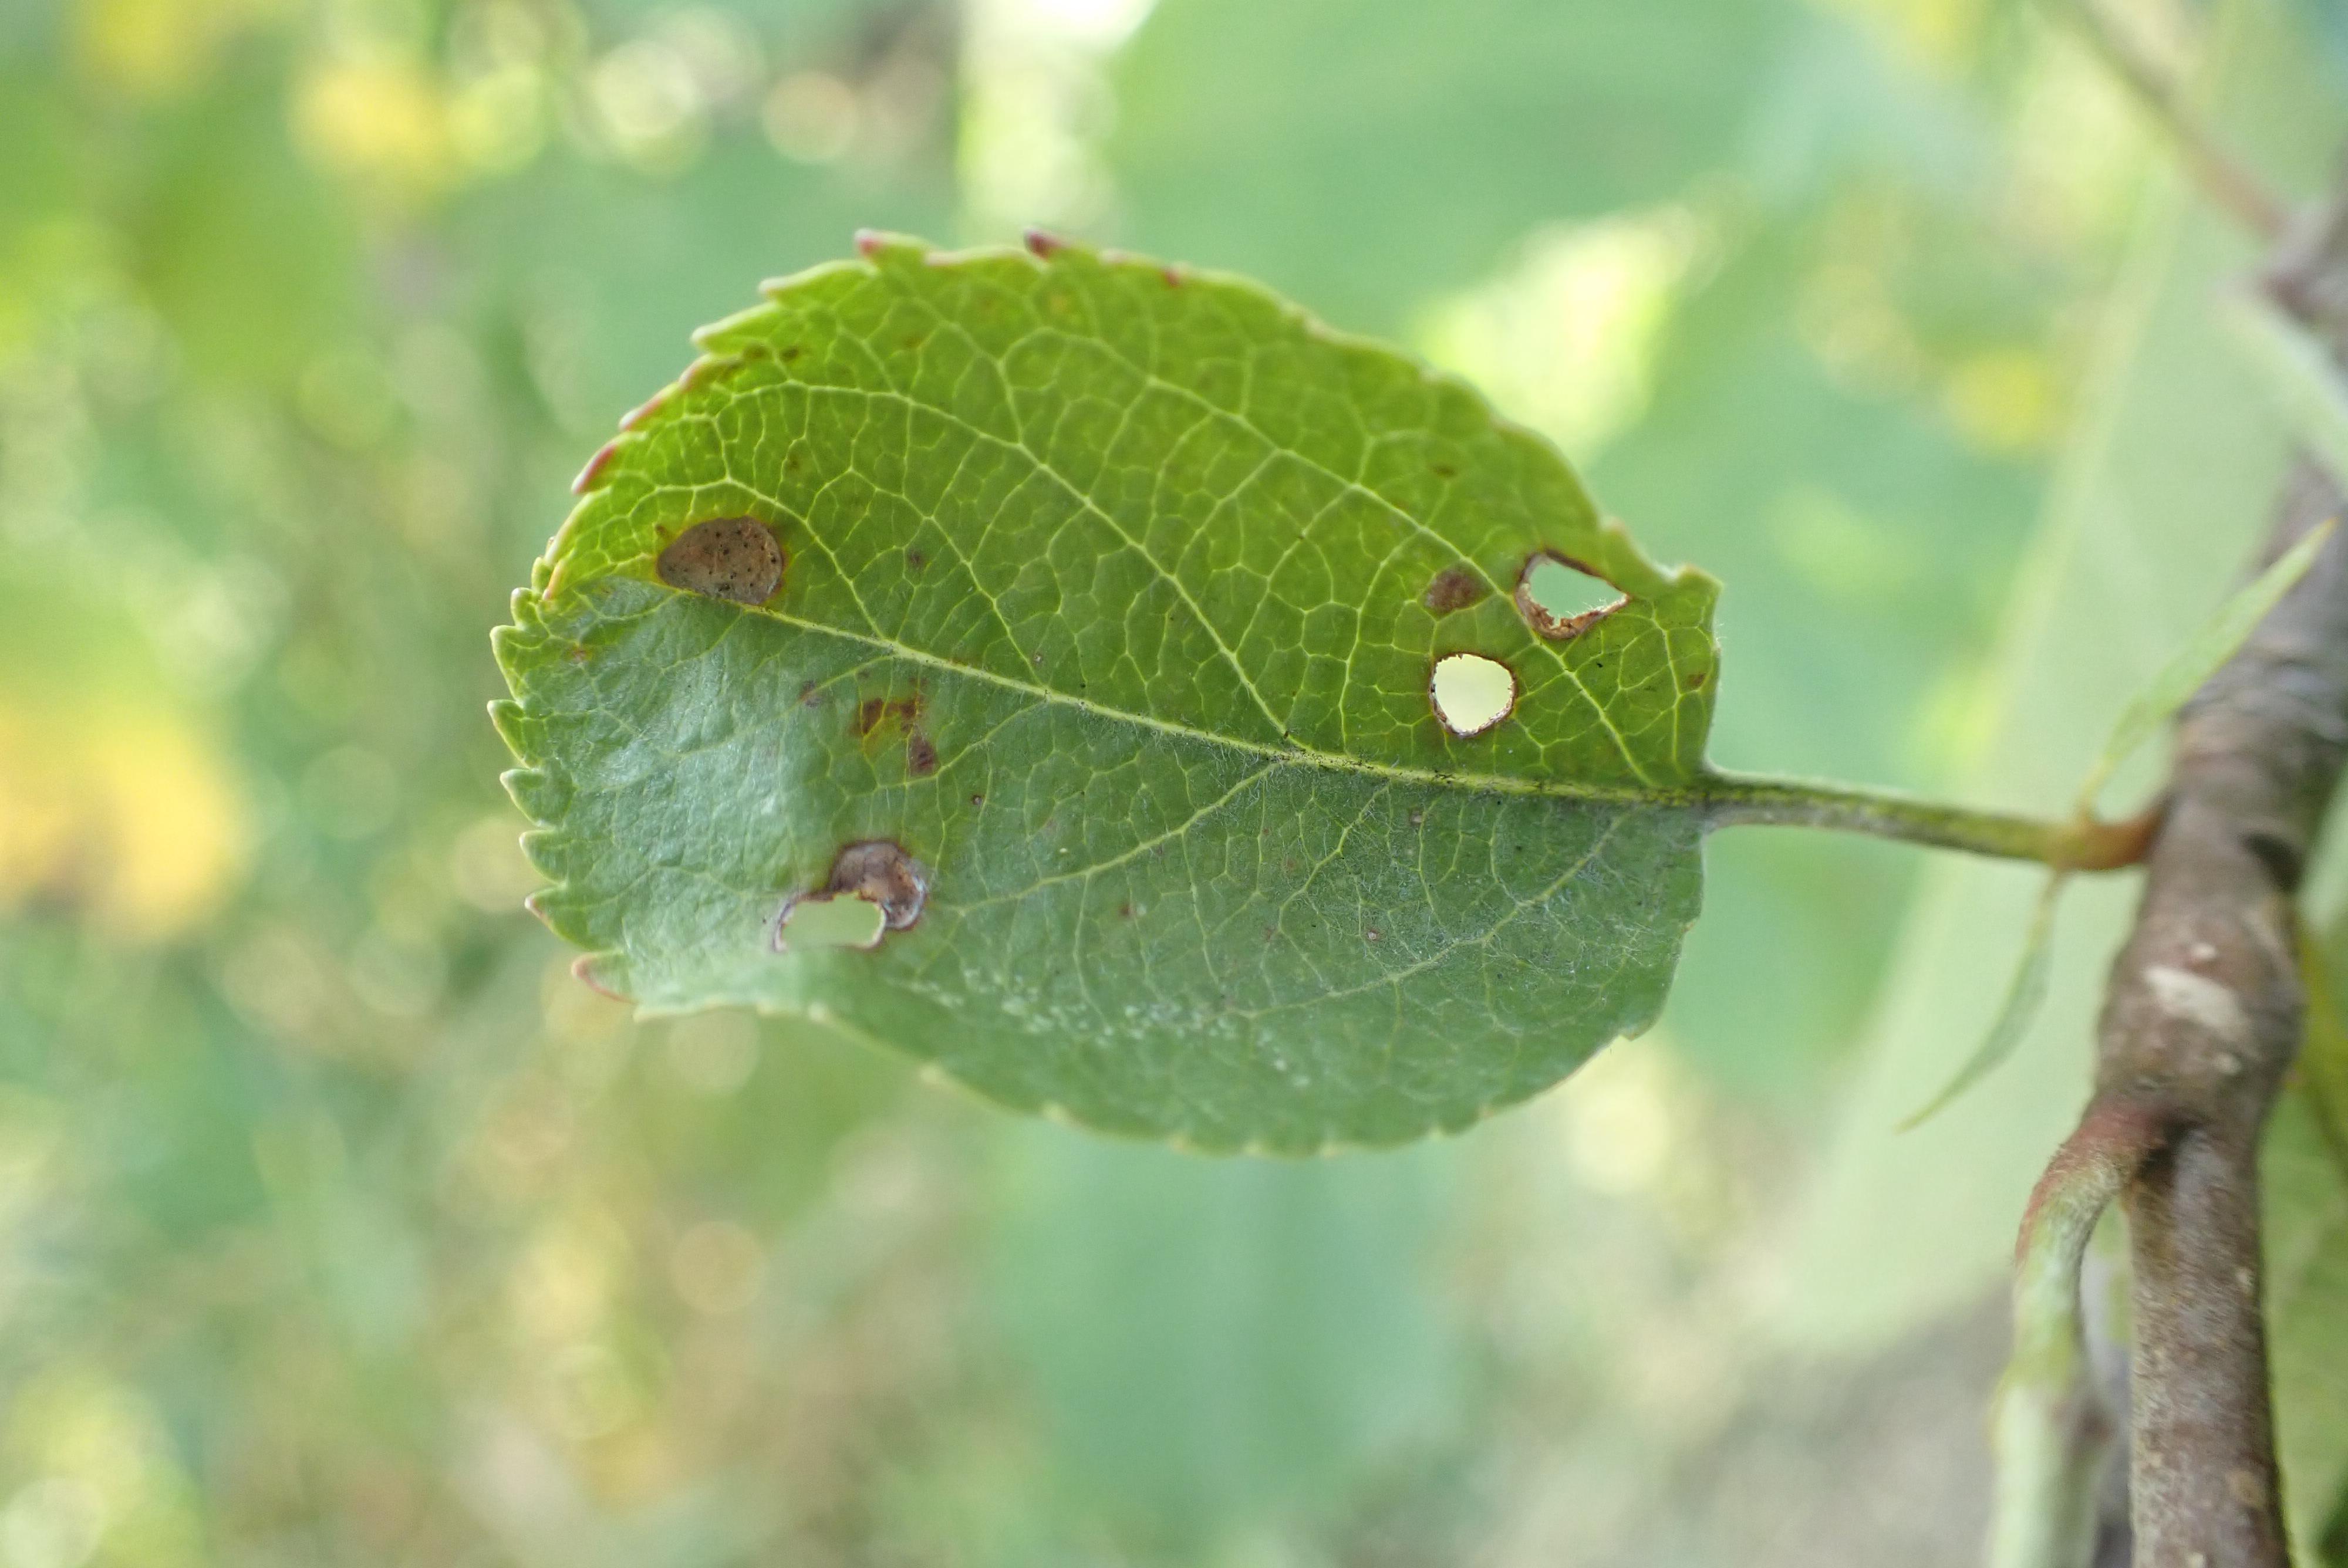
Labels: complex